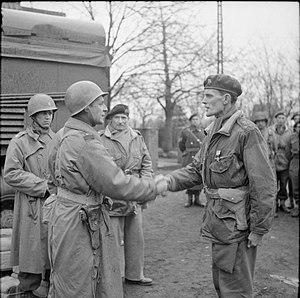
Stanley James Ledger « Speedy » Hill, né le 14 mars 1911 à Bath et mort le 16 mars 2006, est un officier britannique.